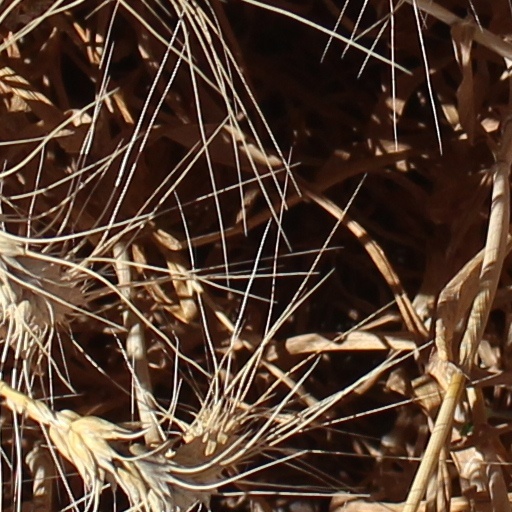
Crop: wheat